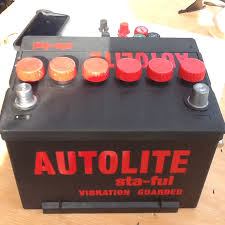
Waste category: battery